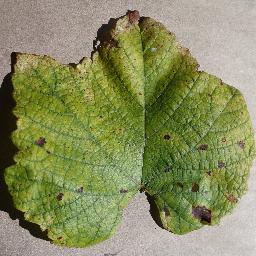
Label: Grape___Leaf_blight_(Isariopsis_Leaf_Spot)